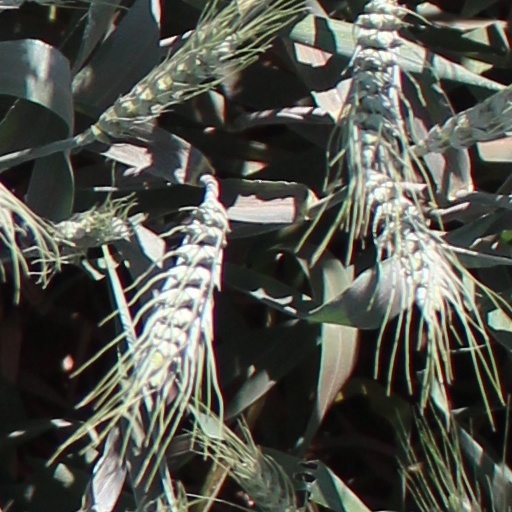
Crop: wheat